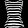
Label: Shirt